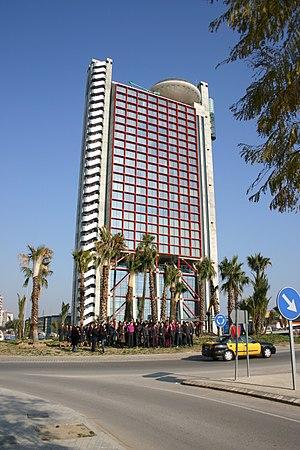
L'Hospitalet de Llobregat est une commune de Catalogne, située dans la comarque du Barcelonès et la province de Barcelone en Espagne. Elle est la deuxième ville la plus peuplée de la région catalane.
L'Hotel Hesperia Tower est un hôtel 5 étoiles de 105 mètres de hauteur construit à L'Hospitalet de Llobregat près de Barcelone en Espagne de 2002 à 2006.